Wesley Willis

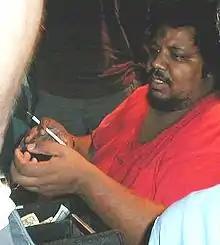
Willis in October 2000

Wesley Lawrence Willis (May 31, 1963 – August 21, 2003) was an American musician and visual artist. Diagnosed with schizophrenia in 1989, Willis began a career as an underground singer-songwriter in the outsider music tradition. Willis' songs are typically partially spoken in an MC style, and partially sung in a nasal and out-of-tune manner reminiscent of punk rock vocals. They feature bizarre, humorous and sometimes obscene or absurd lyrics sung over backing created by using the auto accompaniment feature on his Technics KN keyboard. His songs cover a wide variety of topics, with mental illness and consumerism being the most prominent themes. He is best known for songs such as "Rock N Roll McDonald's" as well as a series of songs where he would directly insult his demons.